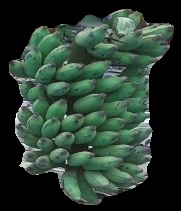
Variety: elakki-bale
Grade: grade3